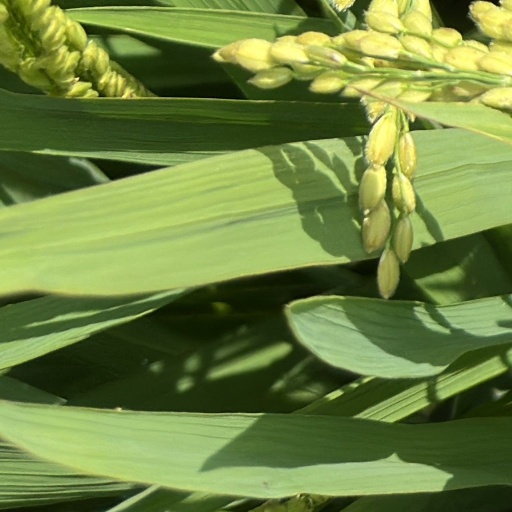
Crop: rice